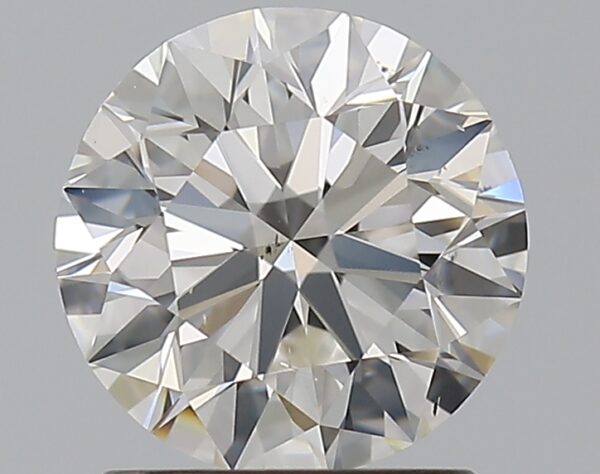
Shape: round
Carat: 1.29
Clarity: SI1
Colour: H
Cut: EX
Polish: EX
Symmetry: EX
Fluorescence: M
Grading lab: GIA
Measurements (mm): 6.91 x 6.96 x 4.33